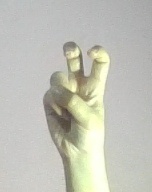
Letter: toot